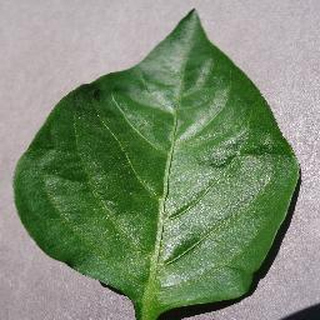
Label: healthy_bell_pepper